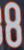
Number: 8